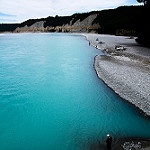
Label: glacier